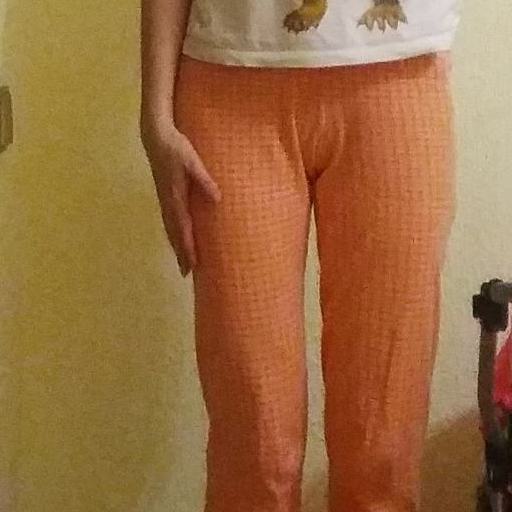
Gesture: no_gesture